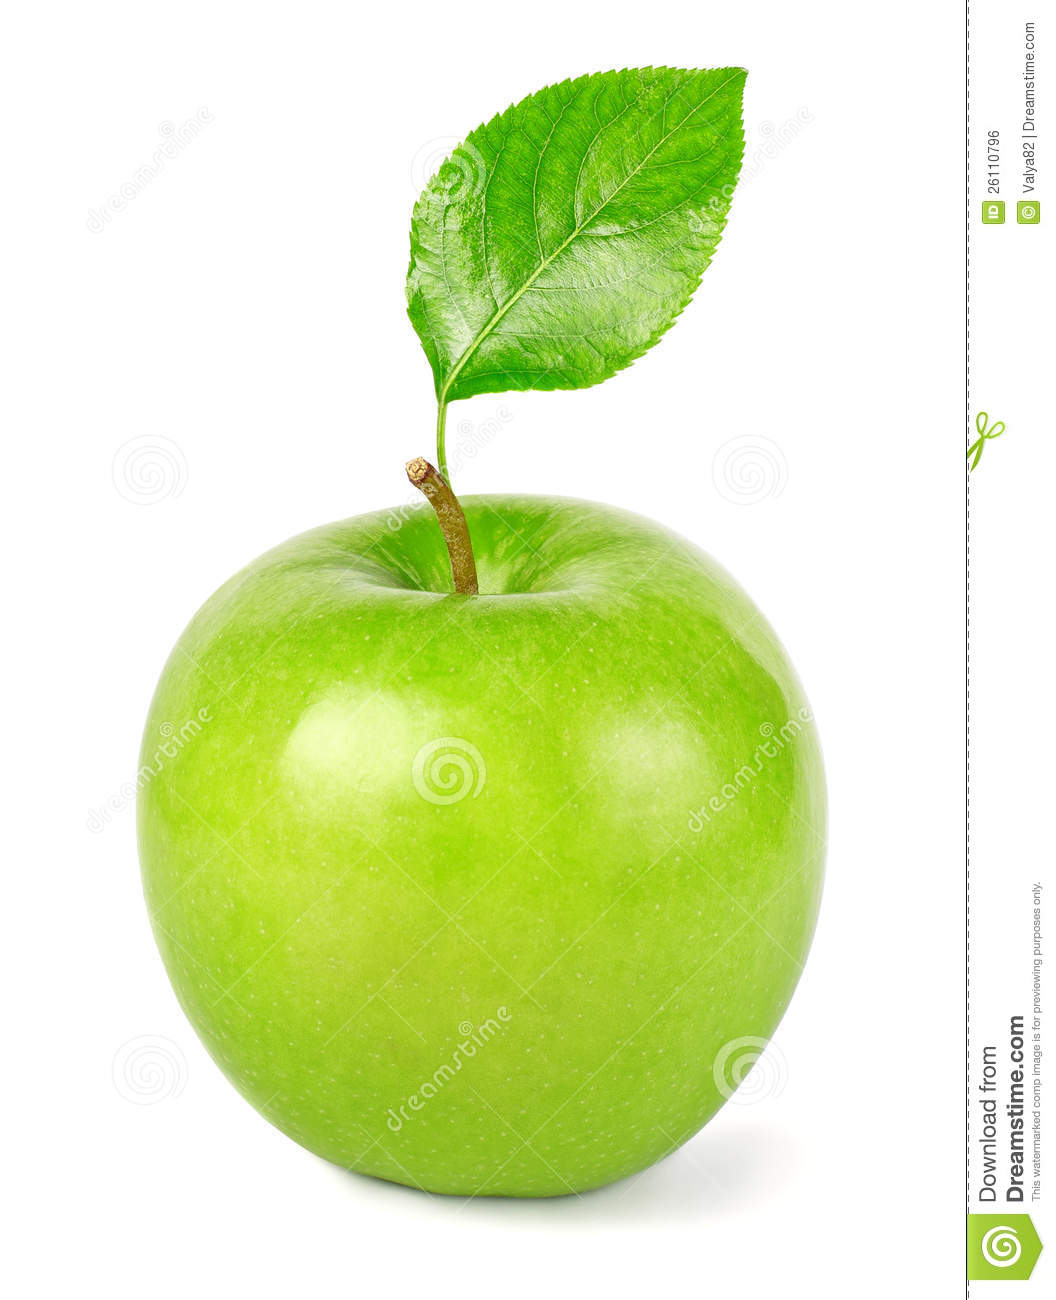
Labels: Apple leaf